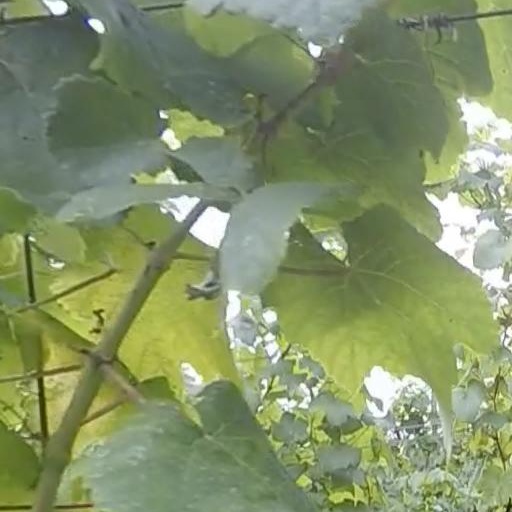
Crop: grape